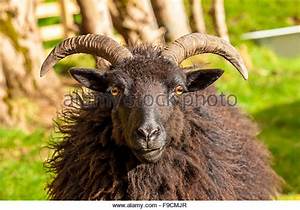
Label: pecora